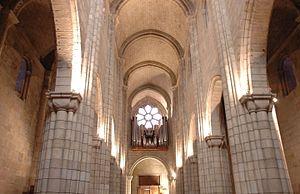
La Cathédrale de Porto est une église forteresse du XIIᵉ siècle sise dans le centre historique de la vieille ville de Porto. De style roman, elle est remaniée aux XVIIᵉ et XVIIIᵉ siècles, mais n’en est pas moins un des monuments les plus anciens de la ville. Elle est dédiée au culte catholique et voisine du palais épiscopal.